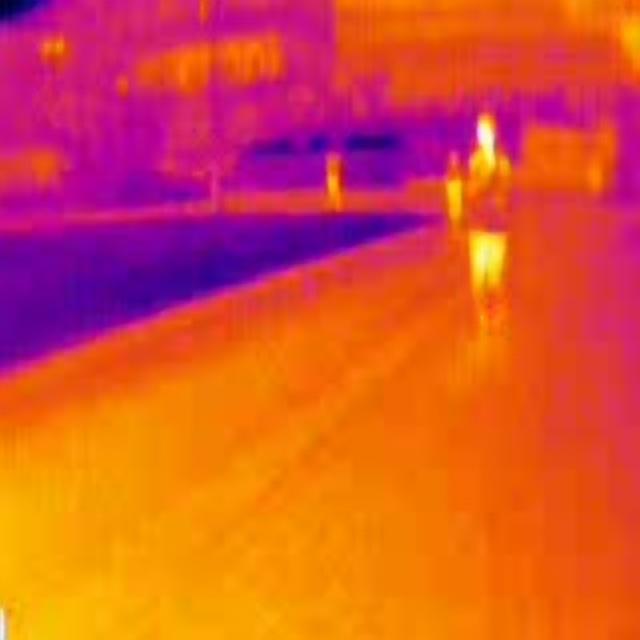
Detected objects:
label: person
label: person
label: person